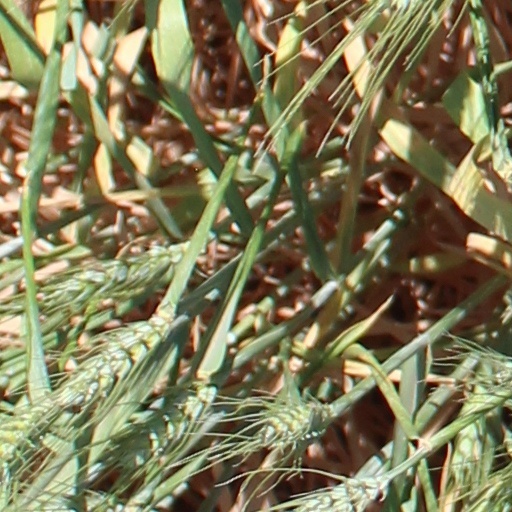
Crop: wheat